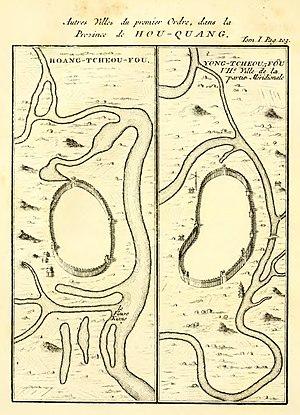
""Autres Villes du premier Ordre, dans la Province de Hou-quang: Hoang-tcheou-fou"" avec ""le Fleuve Kiang"" et ""Yong-tcheou-fou, VIIe Ville de la partie Méridionale"". Gravure extraite de Description de la Chine, édition de La Haye 1736. Tome 1 page 203."